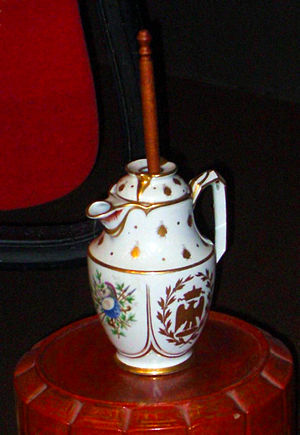
Kakao (drik) / Chokoladekander
Kakao er en opvarmet drik, som består af chokolade eller kakao, mælk eller vand, og sukker. Kakao indeholder ofte mange kalorier, mættet fedt og sukker og bør derfor ikke drikkes i alt for store mængder, men kan, i moderate mængder, også være godt for helbredet pga. antioxidanterne i kakaopulveret. En undersøgelse har vist, at et glas kakao indeholder mere end 1 gram antioxidanter.